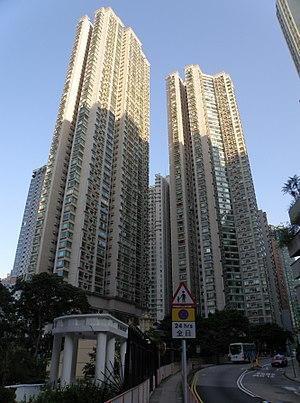
Robinson Place est un ensemble de gratte-ciel situé à Hong Kong en Chine dans le district de l'Ile de Hong Kong. L'ensemble est composée de deux tours de 48 étages chacune, construite en 1994 :